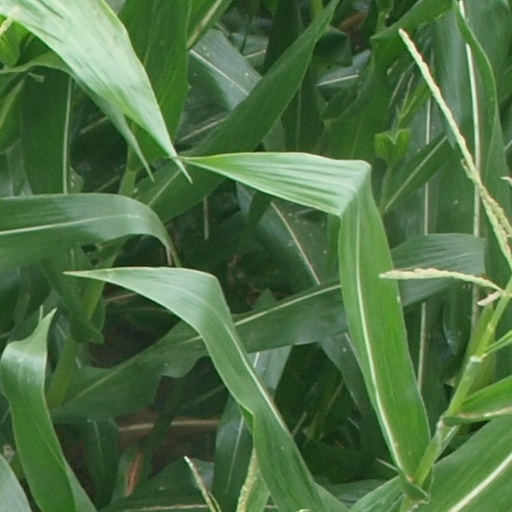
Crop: maize; corn